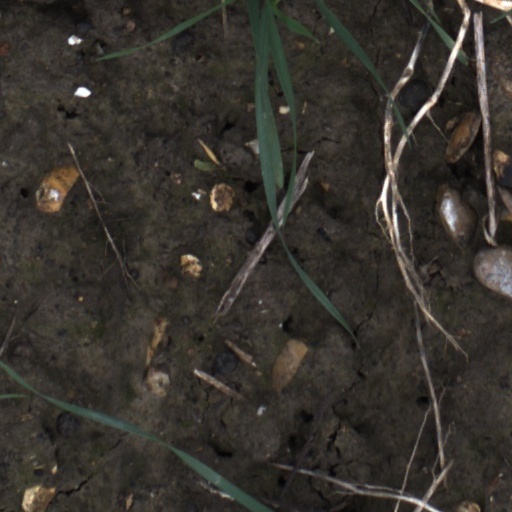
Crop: wheat